Pancreatic cancer

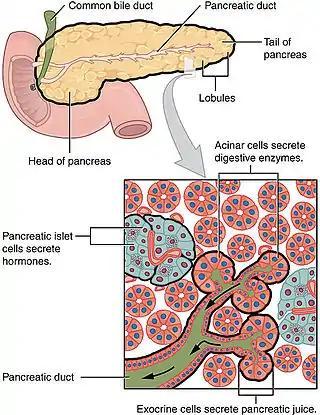
The pancreas has many functions, served by the endocrine cells in the islets of Langerhans and the exocrine acinar cells. Pancreatic cancer may arise from any of these and disrupt any of their functions.

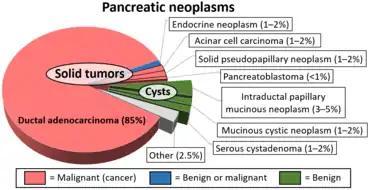
Relative incidences of various pancreatic neoplasms, with pancreatic cancers in red/pink color.

The many types of pancreatic cancer can be divided into two general groups. The vast majority of cases (about 95%) occur in the part of the pancreas that produces digestive enzymes, known as the exocrine component. Several subtypes of exocrine pancreatic cancers are described, but their diagnosis and treatment have much in common.